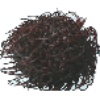
Label: rambutan